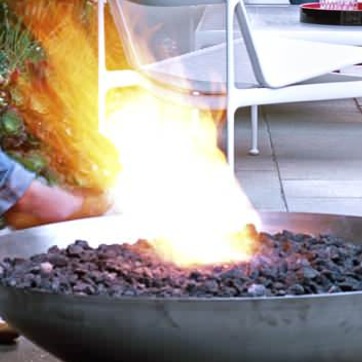
Material: other